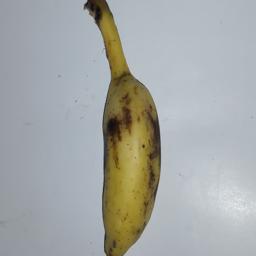
Banana variety: Champa Kola